Bernardo Espinosa

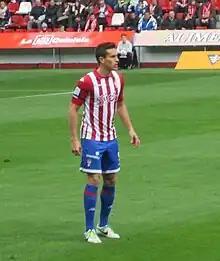
Bernardo in action for Sporting Gijón in 2014

Bernardo José Espinosa Zúñiga (born 11 July 1989) is a Colombian professional footballer who plays as a central defender for Primera Federación club Marbella.